John Stanislaus Joyce

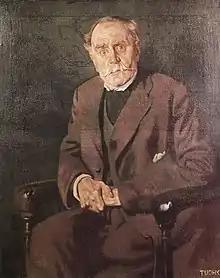
Portrait of John Joyce by Patrick Tuohy

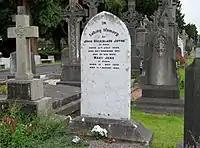
Grave of John Joyce and his wife Mary in Glasnevin Cemetery, Dublin. The grave is within sight of the grave of Charles Stewart Parnell, John Joyce's hero.

John Stanislaus Joyce (4 July 1849 – 29 December 1931) was the father of writer James Joyce, and a well known Dublin man about town. The son of James and Ellen ("née" O'Connell) Joyce, John Joyce grew up in Cork, where his mother's family, which claimed kinship to "Liberator" Daniel O'Connell, was quite prominent.